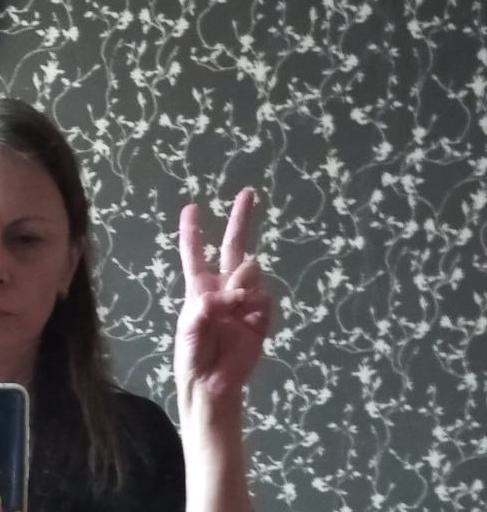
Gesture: peace